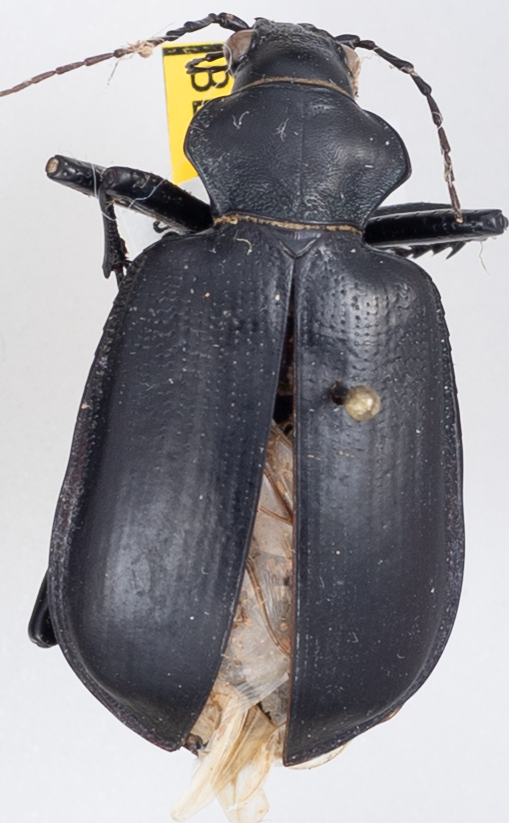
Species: Calosoma prominens
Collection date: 2021-08-17
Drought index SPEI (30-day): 0.06
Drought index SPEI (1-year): -0.77
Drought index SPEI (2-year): -0.024